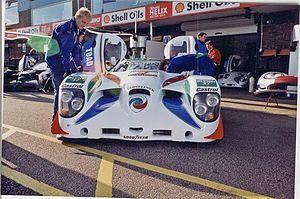
La Panoz Esperante GTR-1 est une voiture de grand tourisme construite par le constructeur américain Panoz.